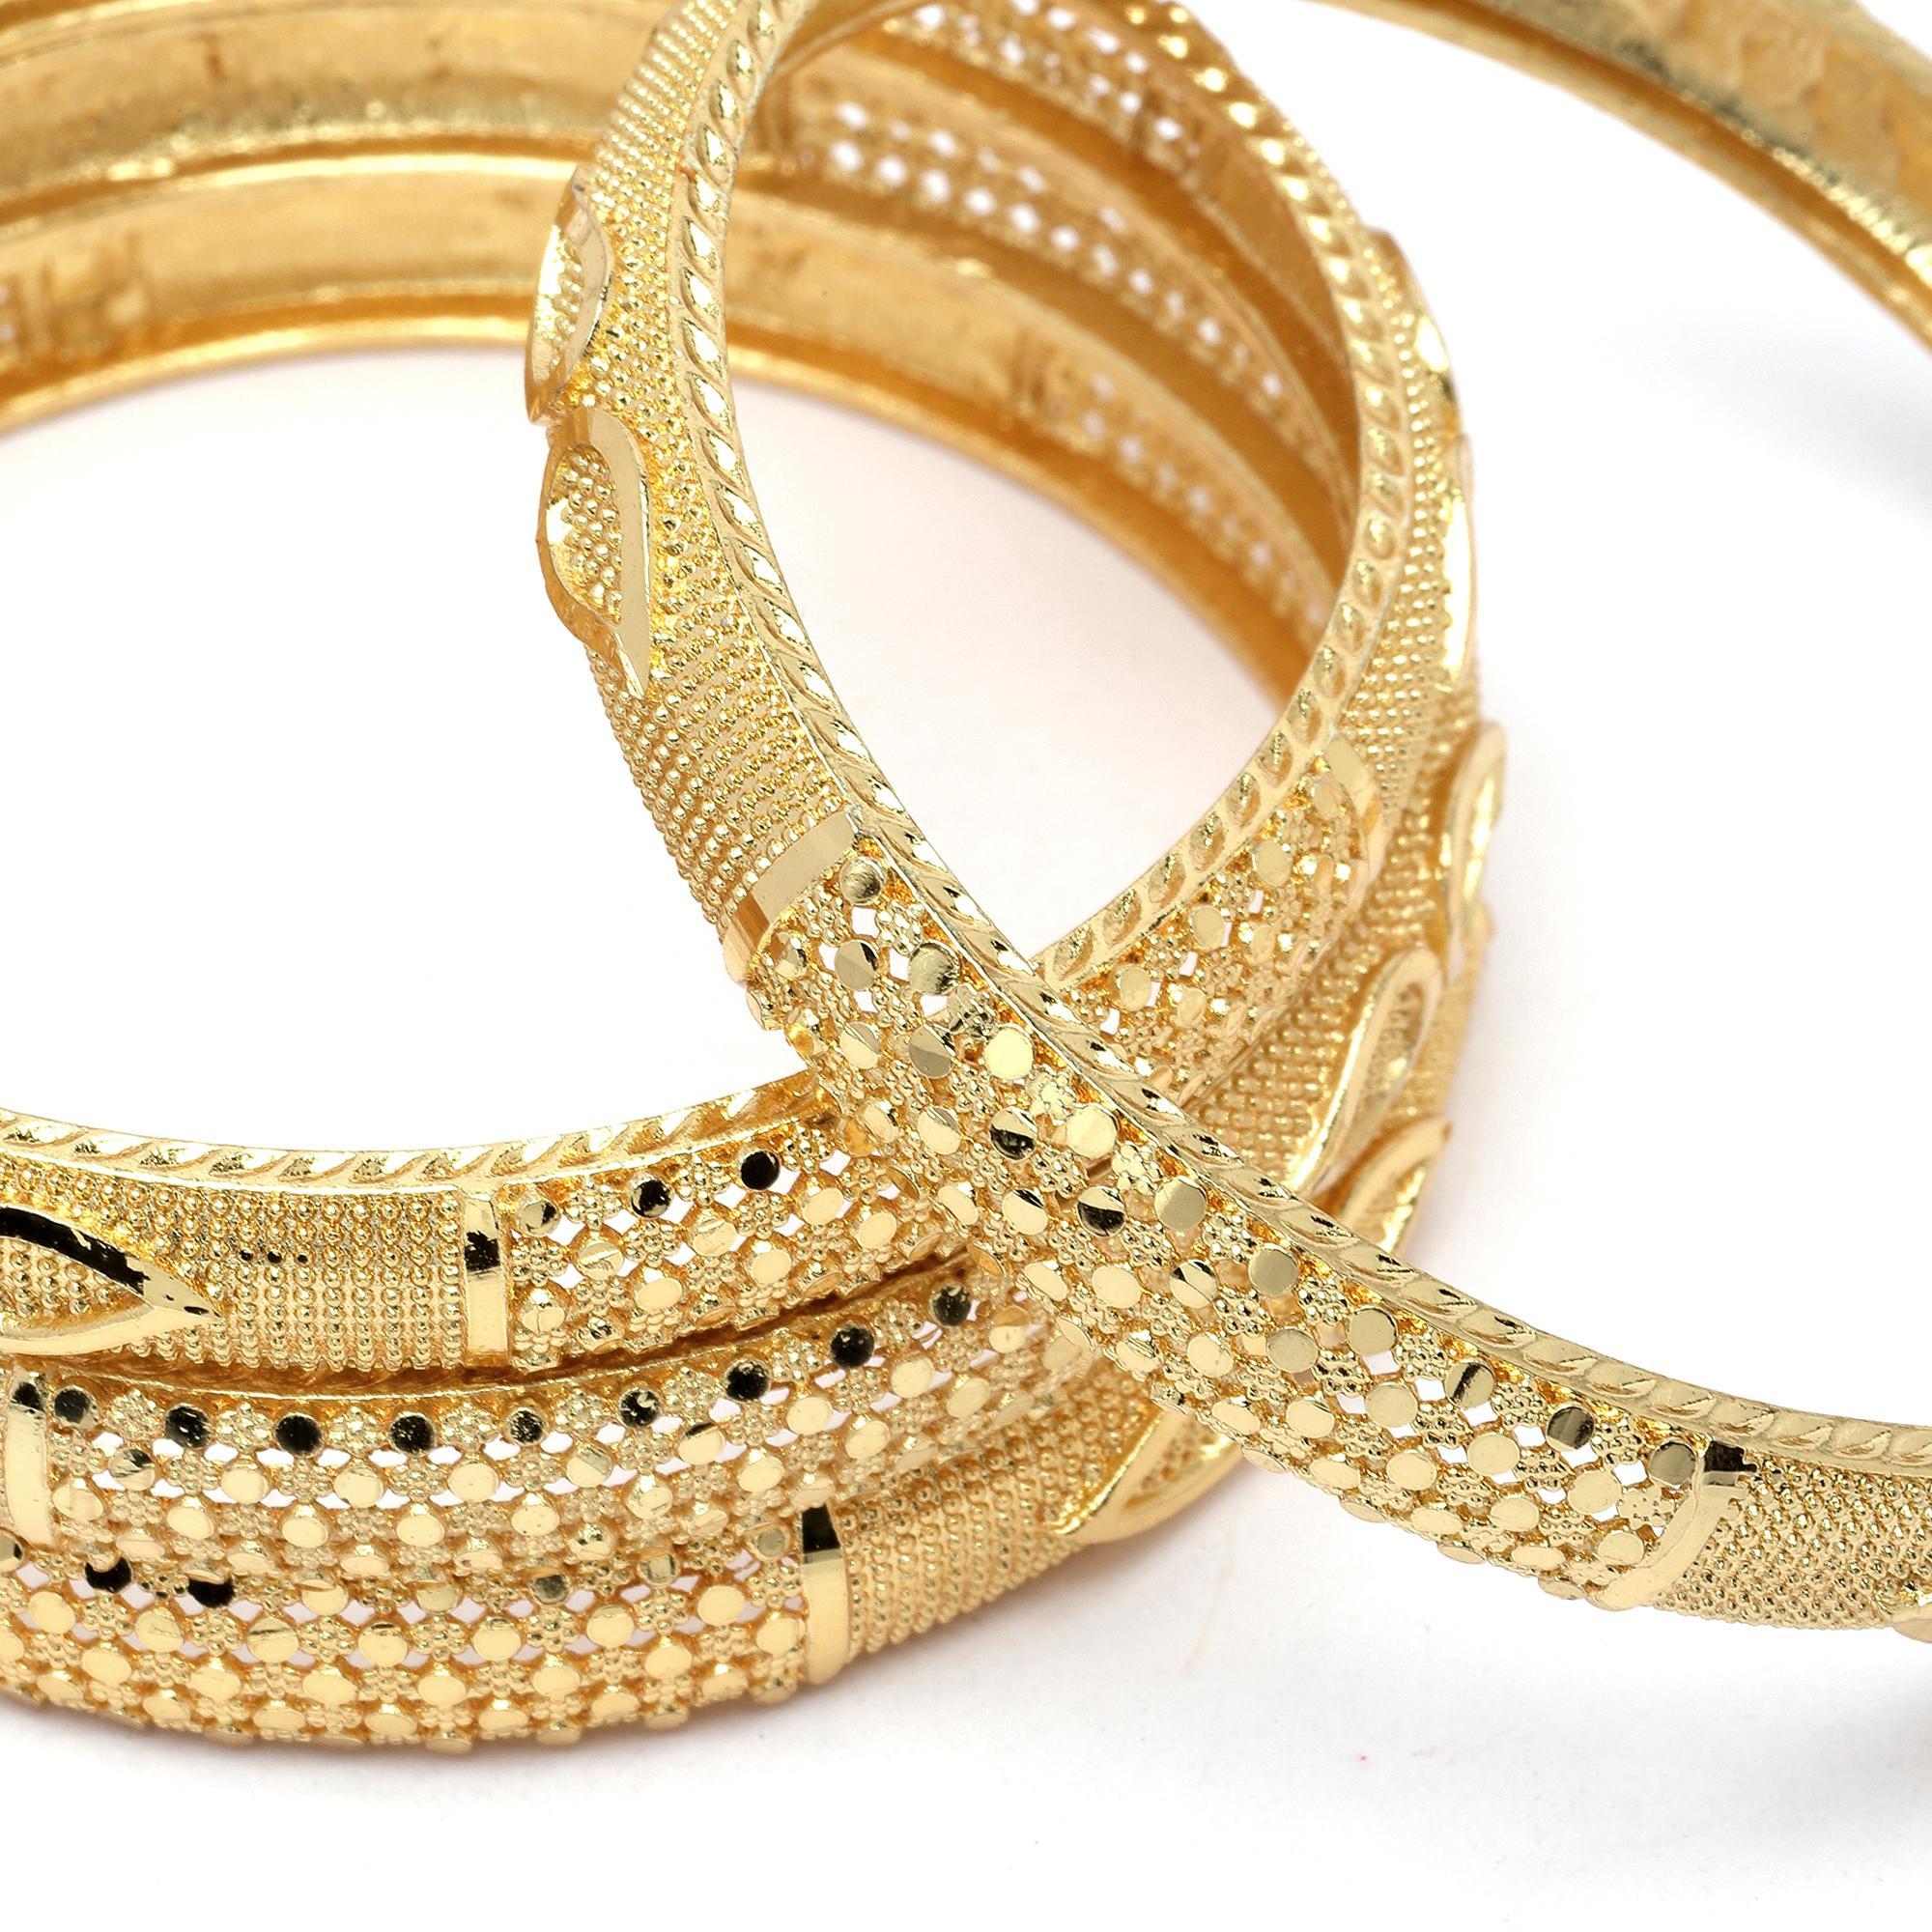
Zeneme Gold-Plated Brass Golden Classic Paisley Shaped Textured Handcrafted Bangles For Women (Set Of 4 )
Type: Bangles
Brand: Zeneme
Price: Rs. 249
 Stylish party wear bangles - zeneme fashion jewellery presents these stylish bangles which are suitable for all occasions office wear, wedding and party wear. The colour complements all outfits and may be worn as a statement piece to any occasion. The designer artificial jewellery at zeneme is available in various designs and patterns like floral design, heart shape design, dancing peacock, crystal design and many more. The imitation designer jewellery that will go with your outfit and style up your fashion statement with variable designs and patterns to give you charming and elegant look is available at zeneme. Zeneme has huge collection of designer imitation jewellery like american diamond jewellery collection, gold plated jewellery collection, temple jewellery collection, valentine collection, jewellery combos and many more.
Features: What you get - set of 4 gold-plated classic paisley shaped textured handcrafted bangles, secured with slip-on closure. ,Luxury gifting idea - give a meaningful and luxurious gift with zeneme jewellery. A favourite gift choice, each zeneme jewellery for women comes with a signature gift box,Material craftsmanship - finest quality stones and environmentally friendly nonprecious metals are used for making the jewelry set. It is safe for wearing for long hours., Jewellery care - keep the jewellery away from direct heat, water, perfumes, deodorants and other strong chemicals as they may react with the metal or plating. Store the jewellry when not in use in a storage box or a cloth pouch to retain its shine. ,Nickel free and lead free as per international standards that makes it very skin friendly. The plating is non-allergic and safe for all environments.,Dimensions - bangle size 2.4 - diameter - 5.715 cm, circumference - 17.9324 cm bangle size 2.6 - diameter - 6.0325 cm, circumference - 18.9484 cm bangle size 2.8 - diameter - 6.35 cm, circumference - 19.939 cm
Included: Set Of 4 X Classic Paisley Shaped Textured Handcrafted Bangles